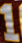
Number: 1